Osman I

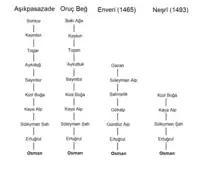
Osman's genealogy according to different Ottoman historians

According to Ottoman tradition, Osman's father Ertuğrul led the Turkic Kayı tribe west from Central Asia into Anatolia, fleeing the Mongol onslaught. He then pledged allegiance to the Sultan of the Anatolian Seljuks, who granted him dominion over the town of Söğüt on the Byzantine frontier. This connection between Ertuğrul and the Seljuks, however, was largely invented by court chroniclers a century later, and the true origins of the Ottomans thus remain obscure. According to the Karamanid historian Shikari, Osman was a lowborn Yörük and shepherd.